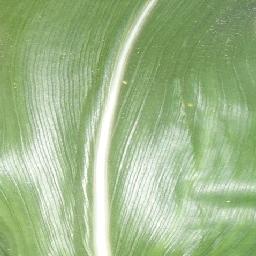
Label: Corn___healthy